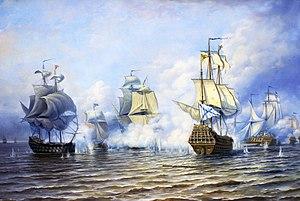
La bataille navale de l'île d'Ösel est livrée le 4 juin 1719, au large de l'île estonienne d'Ösel ou de Saaremaa, dans la Baltique, pendant la Grande guerre du Nord.
1719 est une année commune commençant un dimanche.